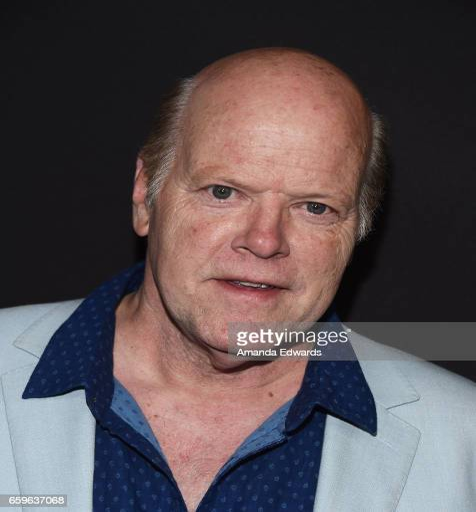
actor arrives at the premiere